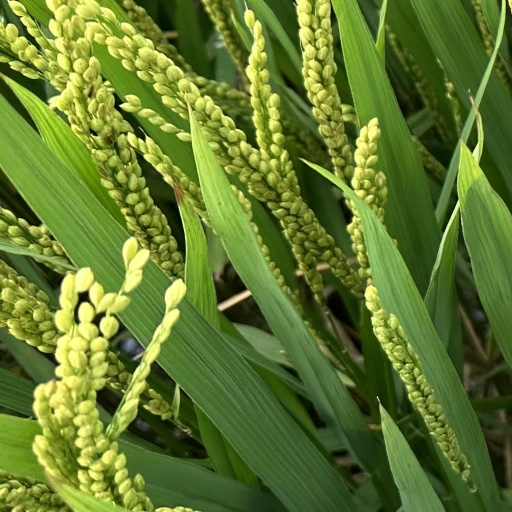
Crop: rice